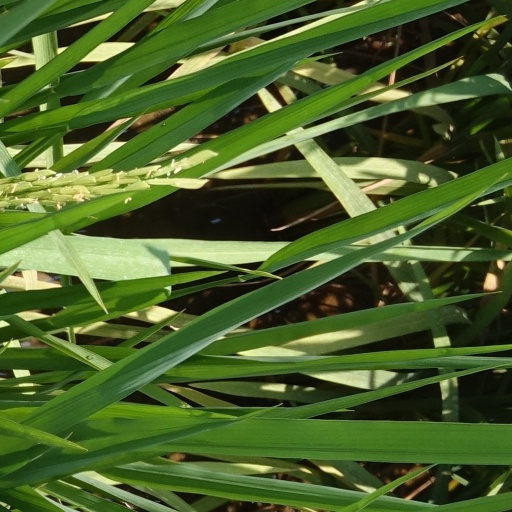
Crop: rice